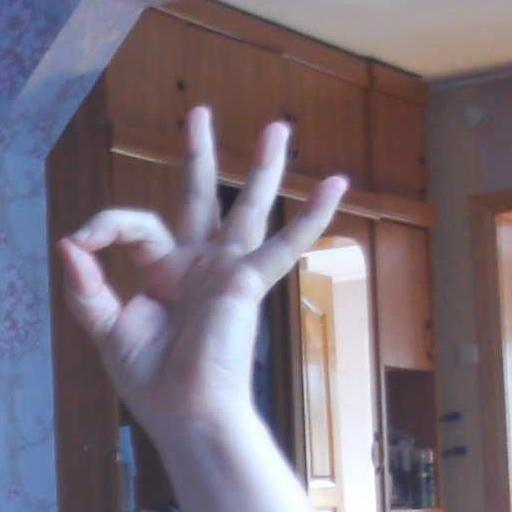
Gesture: ok